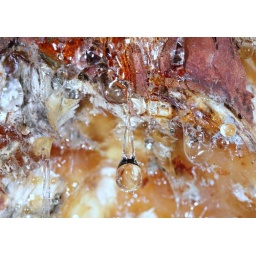
A length of chain had become embedded in the pine tree so I chiseled it out.